John Boyega

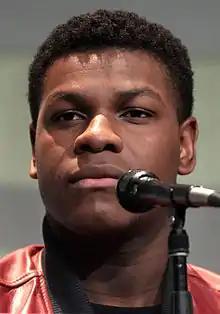
Boyega at the 2015 San Diego Comic-Con

John Adedayo Bamidele Adegboyega (born 17 March 1992), known professionally as John Boyega, is a British actor and producer. He first gained recognition in Britain for his role as a teenage gang leader in the comedy horror film "Attack the Block" (2011) before he had his international breakthrough playing Finn in (2015). During his time as a cast member of the "Star Wars" sequel trilogy (2017 and 2019), Boyega received the BAFTA Rising Star Award in 2016, and the Trophée Chopard at the 2016 Cannes Film Festival.